A Little Mood for Love

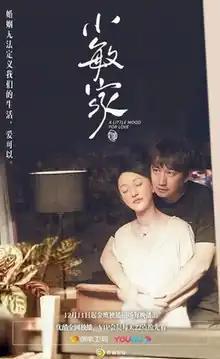
Promotional poster

A Little Mood for Love ("lit." Xiaomin's Home) is a 2021 Chinese romance drama television series based on Yi Bei's novel "Xiaomin's Home (小敏家)", directed by Wang Jun and starring Zhou Xun, Huang Lei, Tang Yixin, Tu Songyan and Liu Lili. It aired on Hunan TV and Youku on December 11, 2021. It is also available for streaming on Disney+ in selected regions on February 1, 2023.